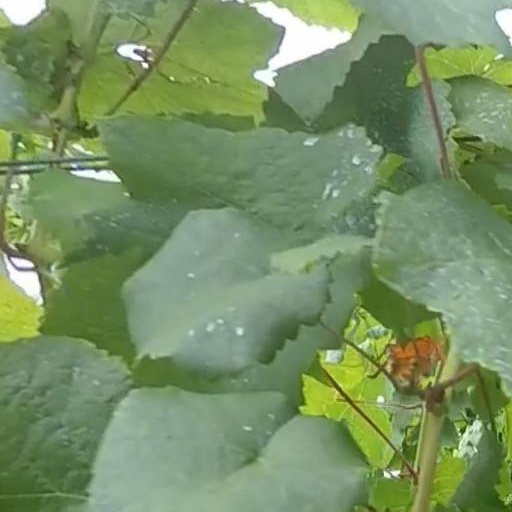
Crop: grape